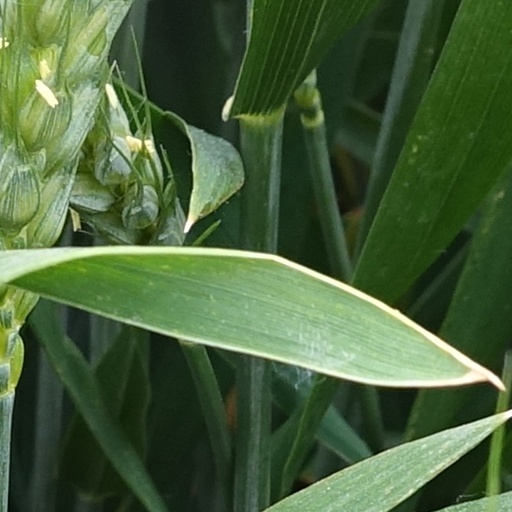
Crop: wheat